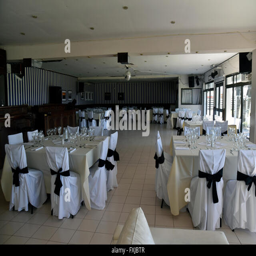
person set up for a party